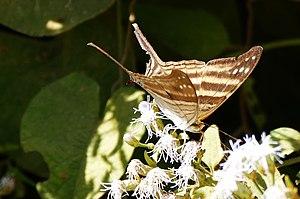
Marpesia chiron est une espèce d'insectes lépidoptères de la famille des Nymphalidae, de la sous-famille des Limenitidinae et du genre Marpesia.